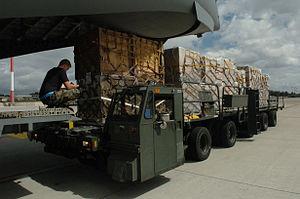
La deuxième guerre d'Ossétie du Sud oppose en août 2008 la Géorgie à sa province séparatiste d'Ossétie du Sud et à la Russie. Le conflit s'est étendu à une autre province géorgienne séparatiste, l'Abkhazie.